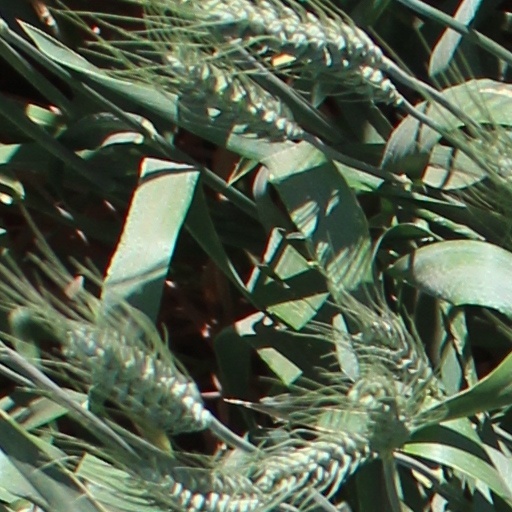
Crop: wheat